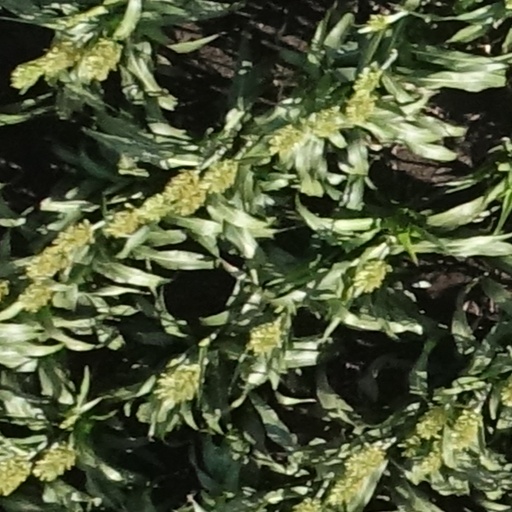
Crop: sorghum